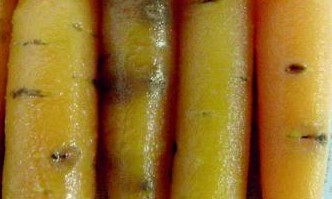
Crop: unknown
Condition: carrot_carrot_cavity_spot